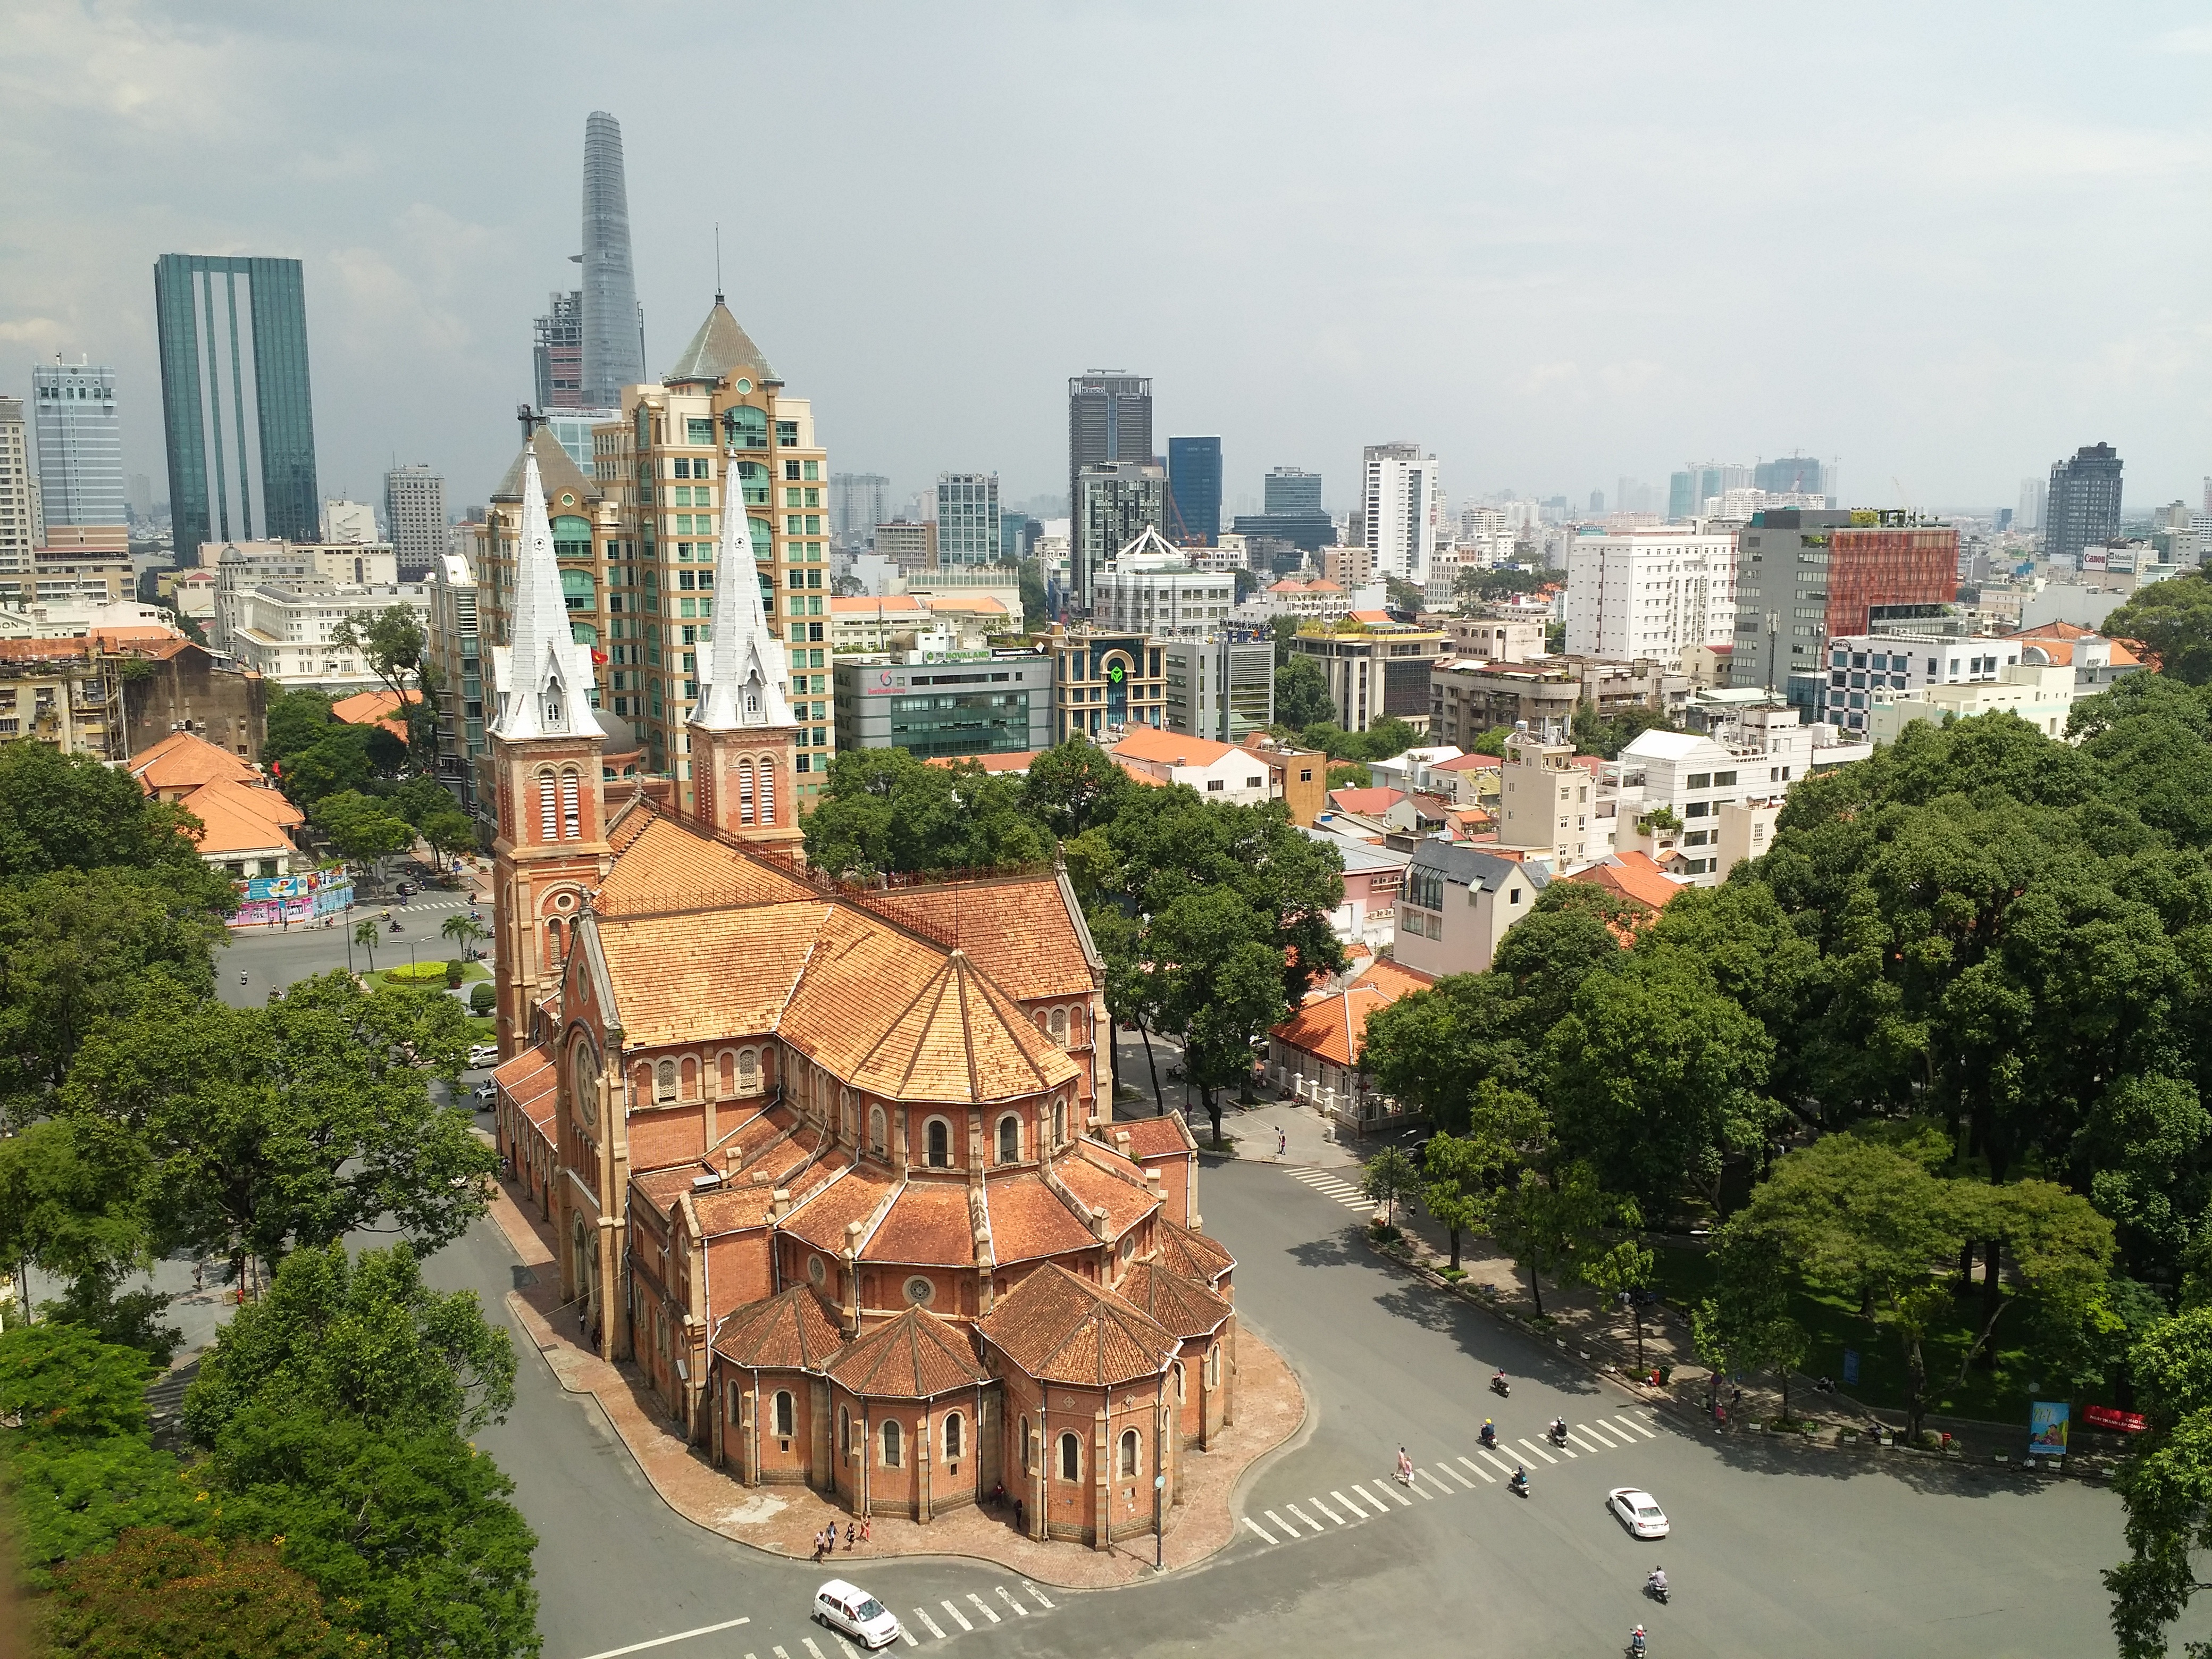
people, skyline, street, town, building, city, skyscraper, urban, cityscape, downtown, travel, green, tower, asia, landmark, church, tourism, tower block, saigon, vietnamese, traditional, vietnam, metropolis, neighbourhood, delicacy, bird's eye view, aerial photography, urban area, residential area, geographical feature, human settlement, metropolitan area